Star party

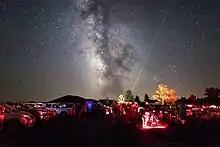
Star party in California

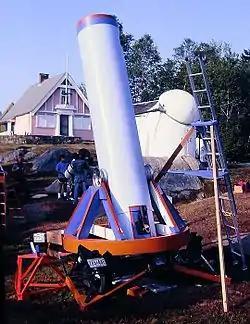
A trailer-mounted Newtonian telescope on daytime display at the Stellafane star party in Vermont.

A star party is a gathering of amateur astronomers for the purpose of observing objects and events in the sky. Local star parties may be one-night affairs, but larger events can last a week or longer and attract hundreds or even thousands of participants. Many astronomy clubs have monthly star parties during the warmer months. Large regional star parties are held annually and are an important part of the hobby of amateur astronomy. A naturally dark site away from light pollution is typical.